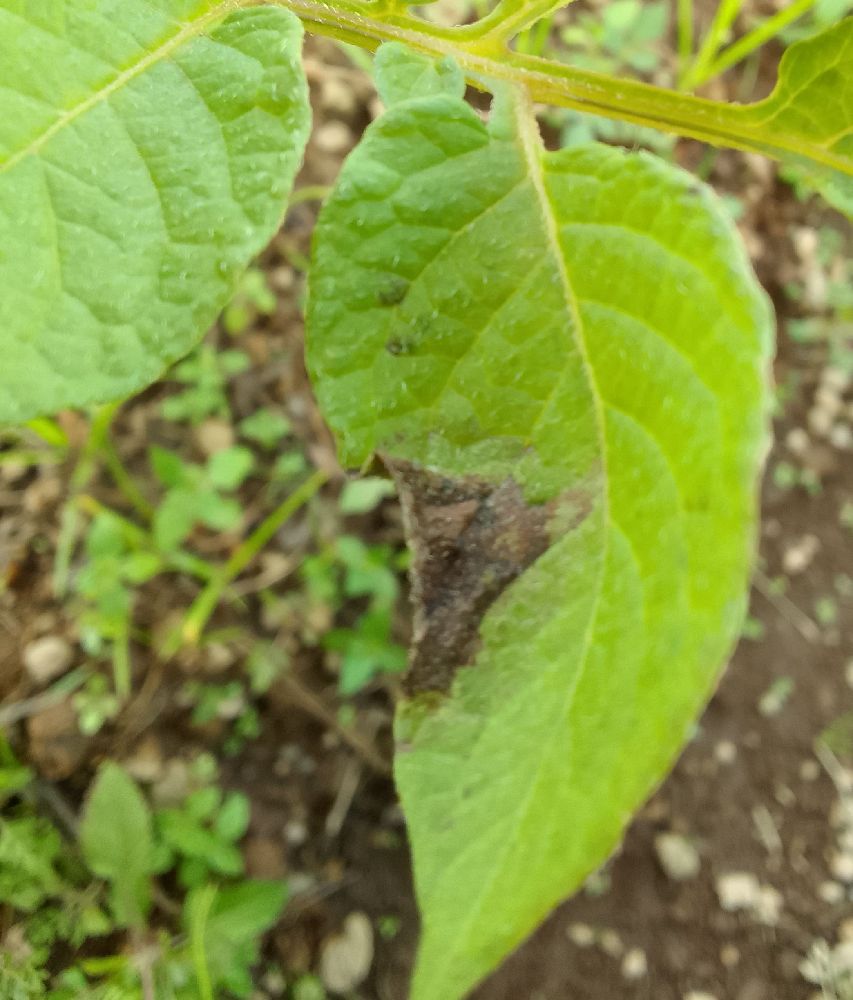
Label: Late blight